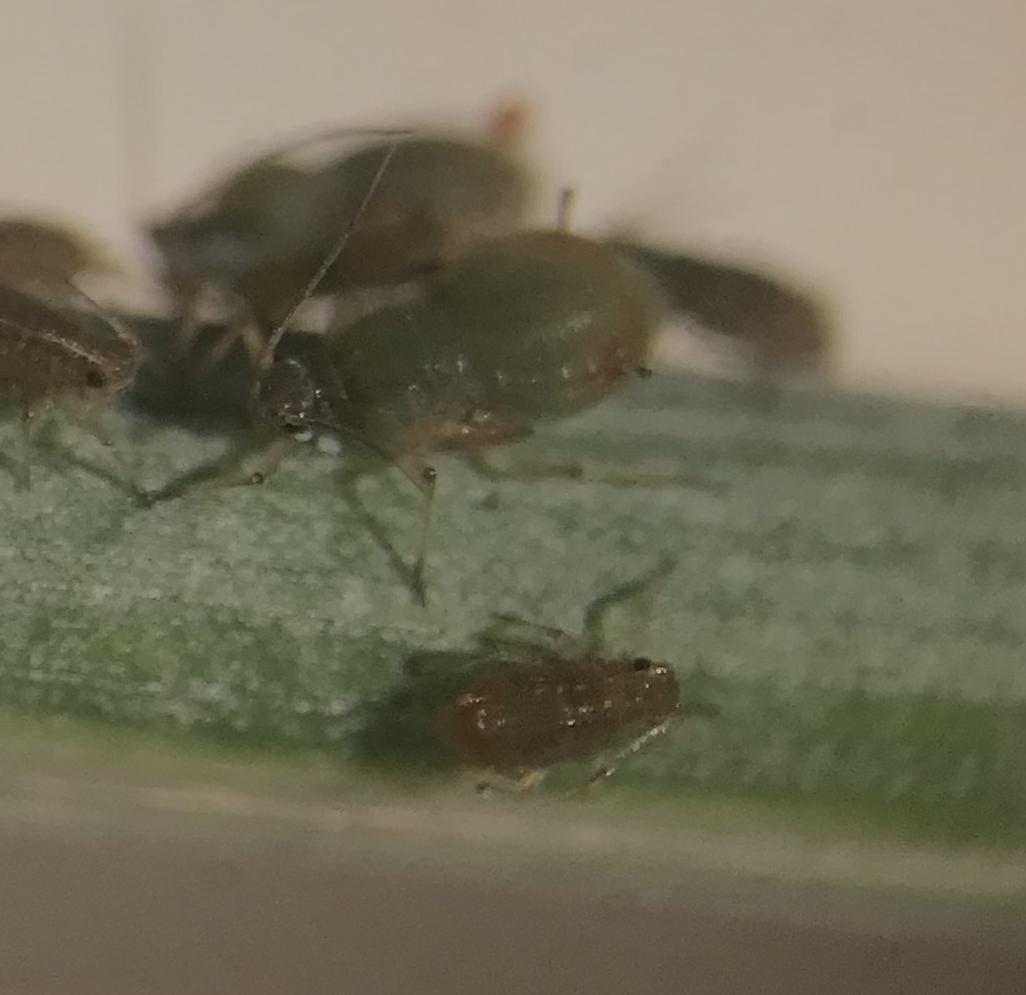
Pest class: bird_cherry_oat_aphid